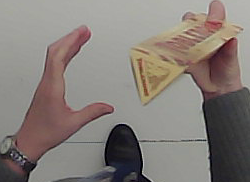
Product: toblerone_white